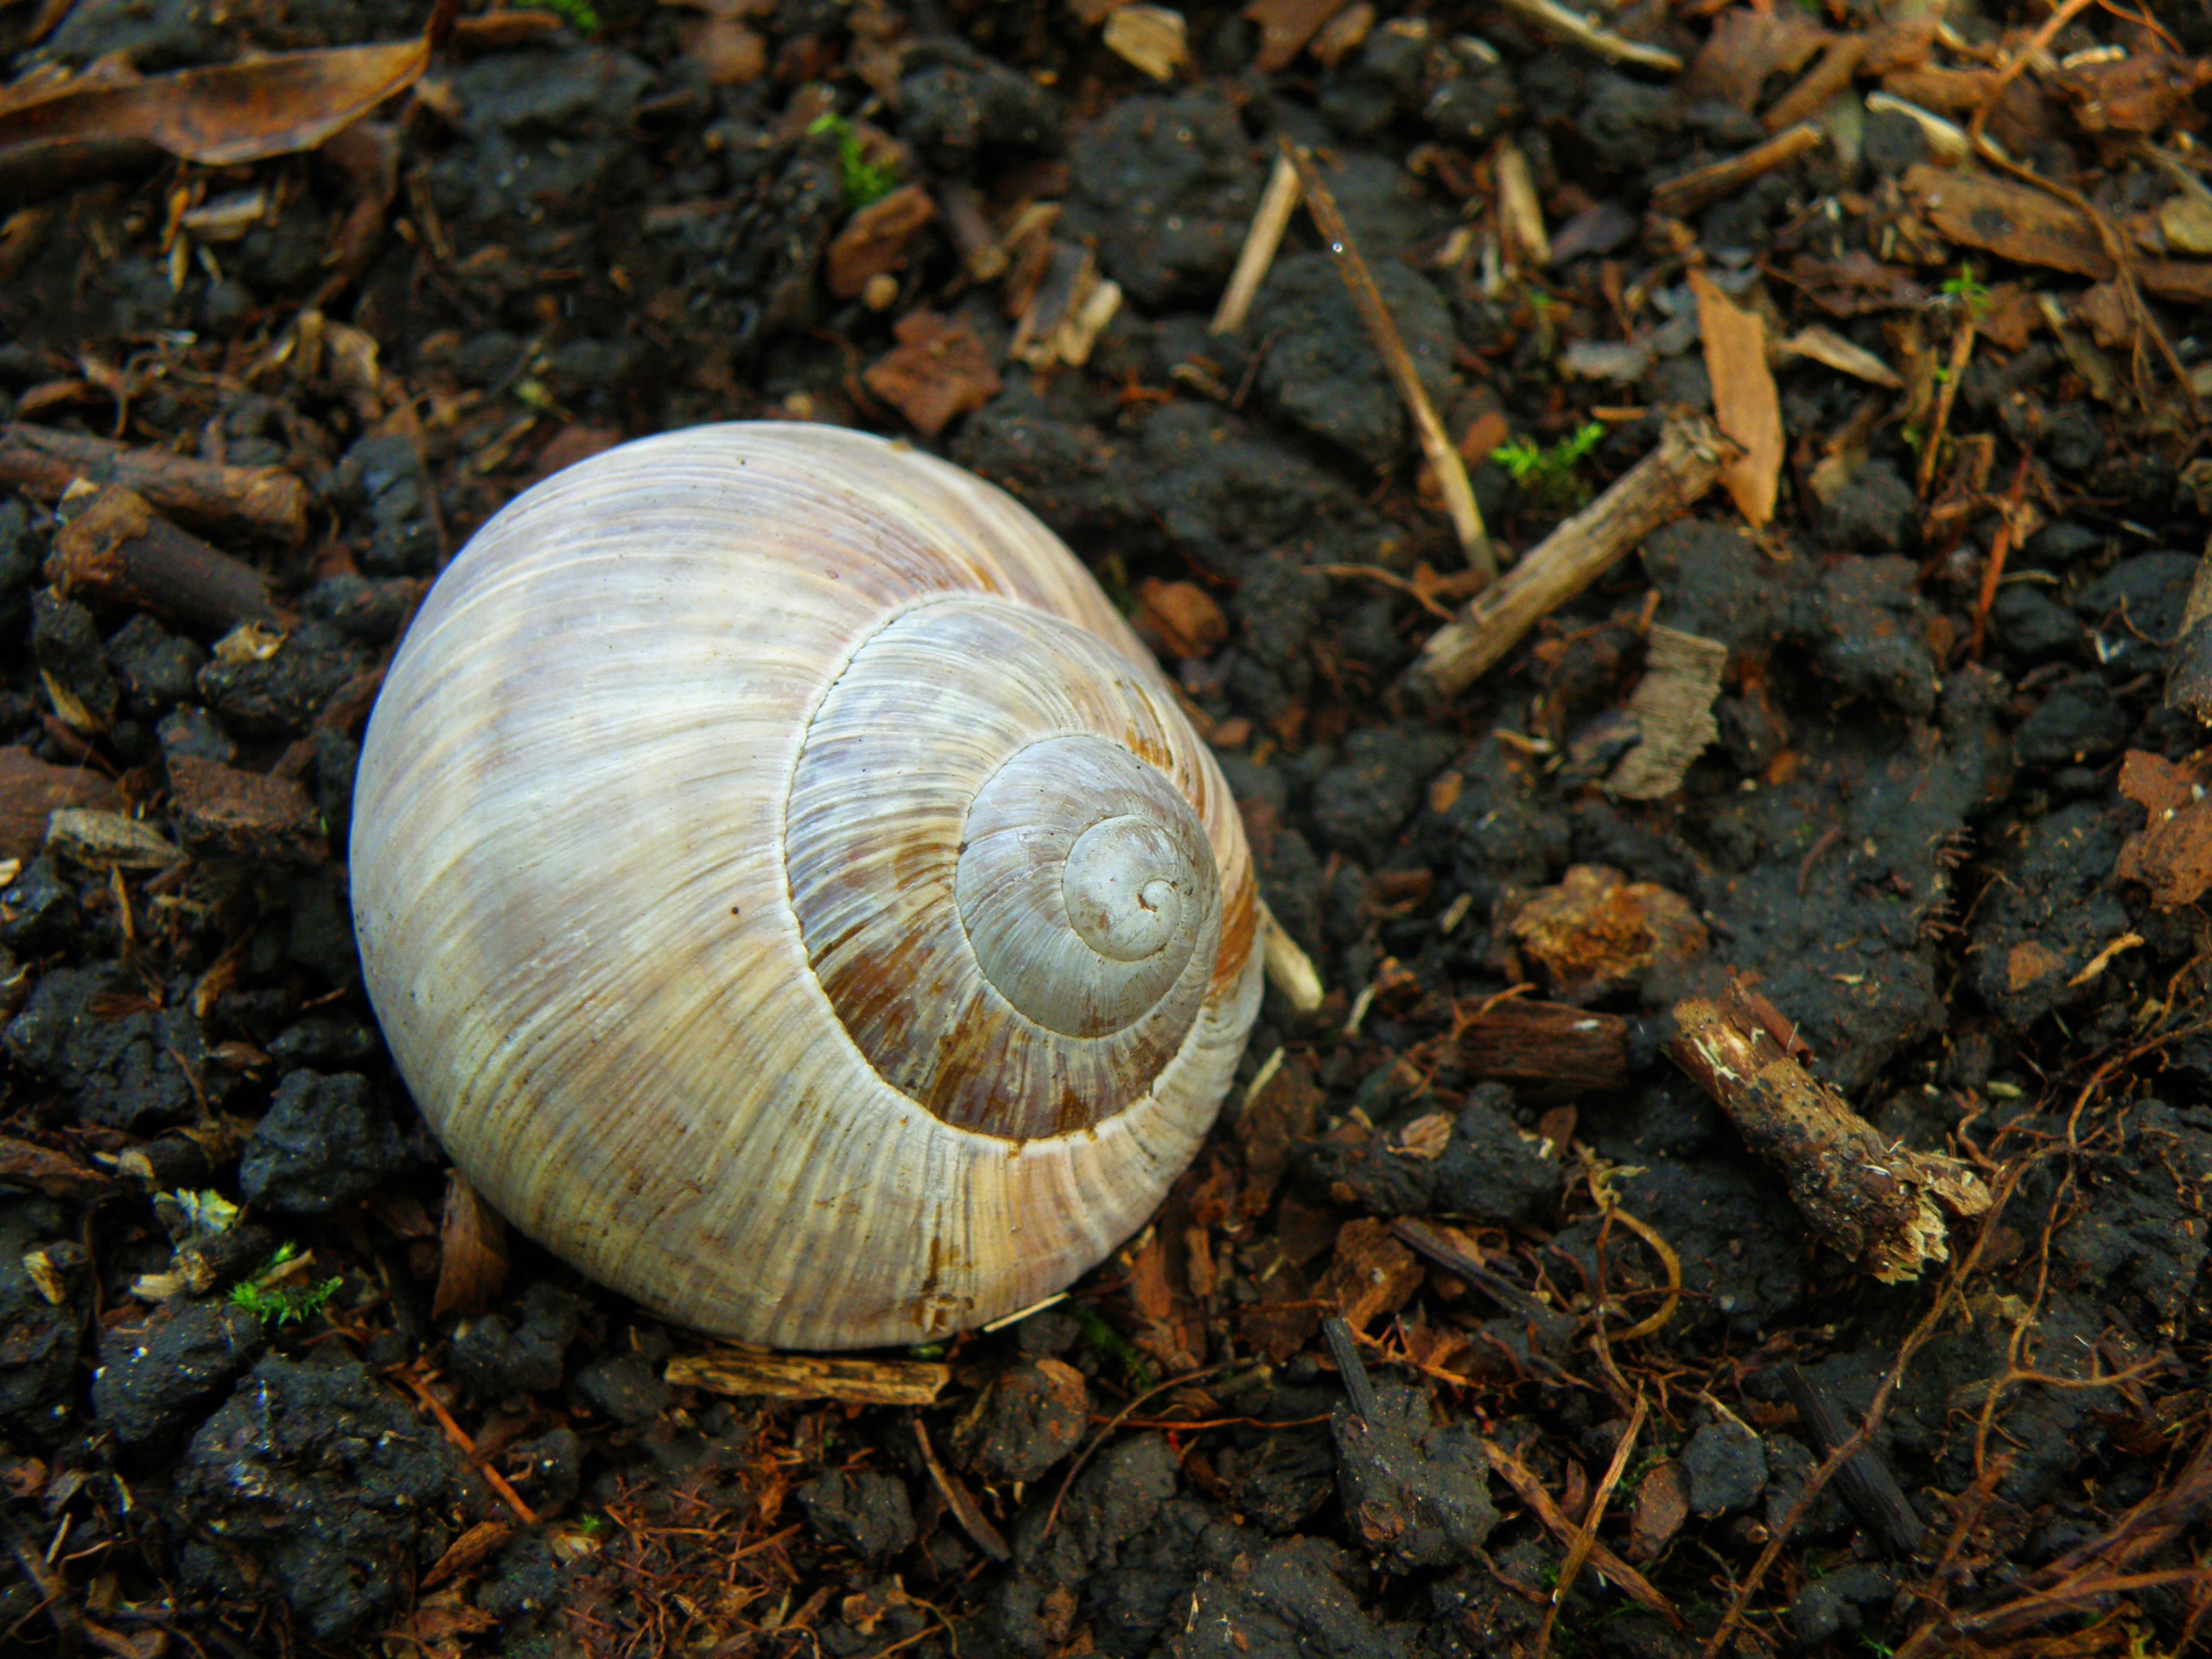
nature, wildlife, fauna, invertebrate, conch, close up, snail, clay, worm, molluscs, schnecken, macro photography, sea snail, snails and slugs